O'Grady

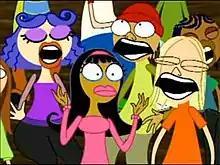
The main "O'Grady" characters in a scene from the episode "Sugar Hill". (L-R: Beth, Abby, Harold, and Kevin)

O'Grady is an American animated comedy television series created by Tom Snyder, Carl W. Adams, and Holly Schlesinger for Noggin's teen programming block, The N. The show features the voices of H. Jon Benjamin, Melissa Bardin Galsky, Patrice O'Neal, and Holly Schlesinger playing a group of four teenagers living in the town of O'Grady. In each episode, the characters experience a different supernatural phenomenon while also facing ordinary high school challenges. The show was animated at Snyder's Soup2Nuts studio.